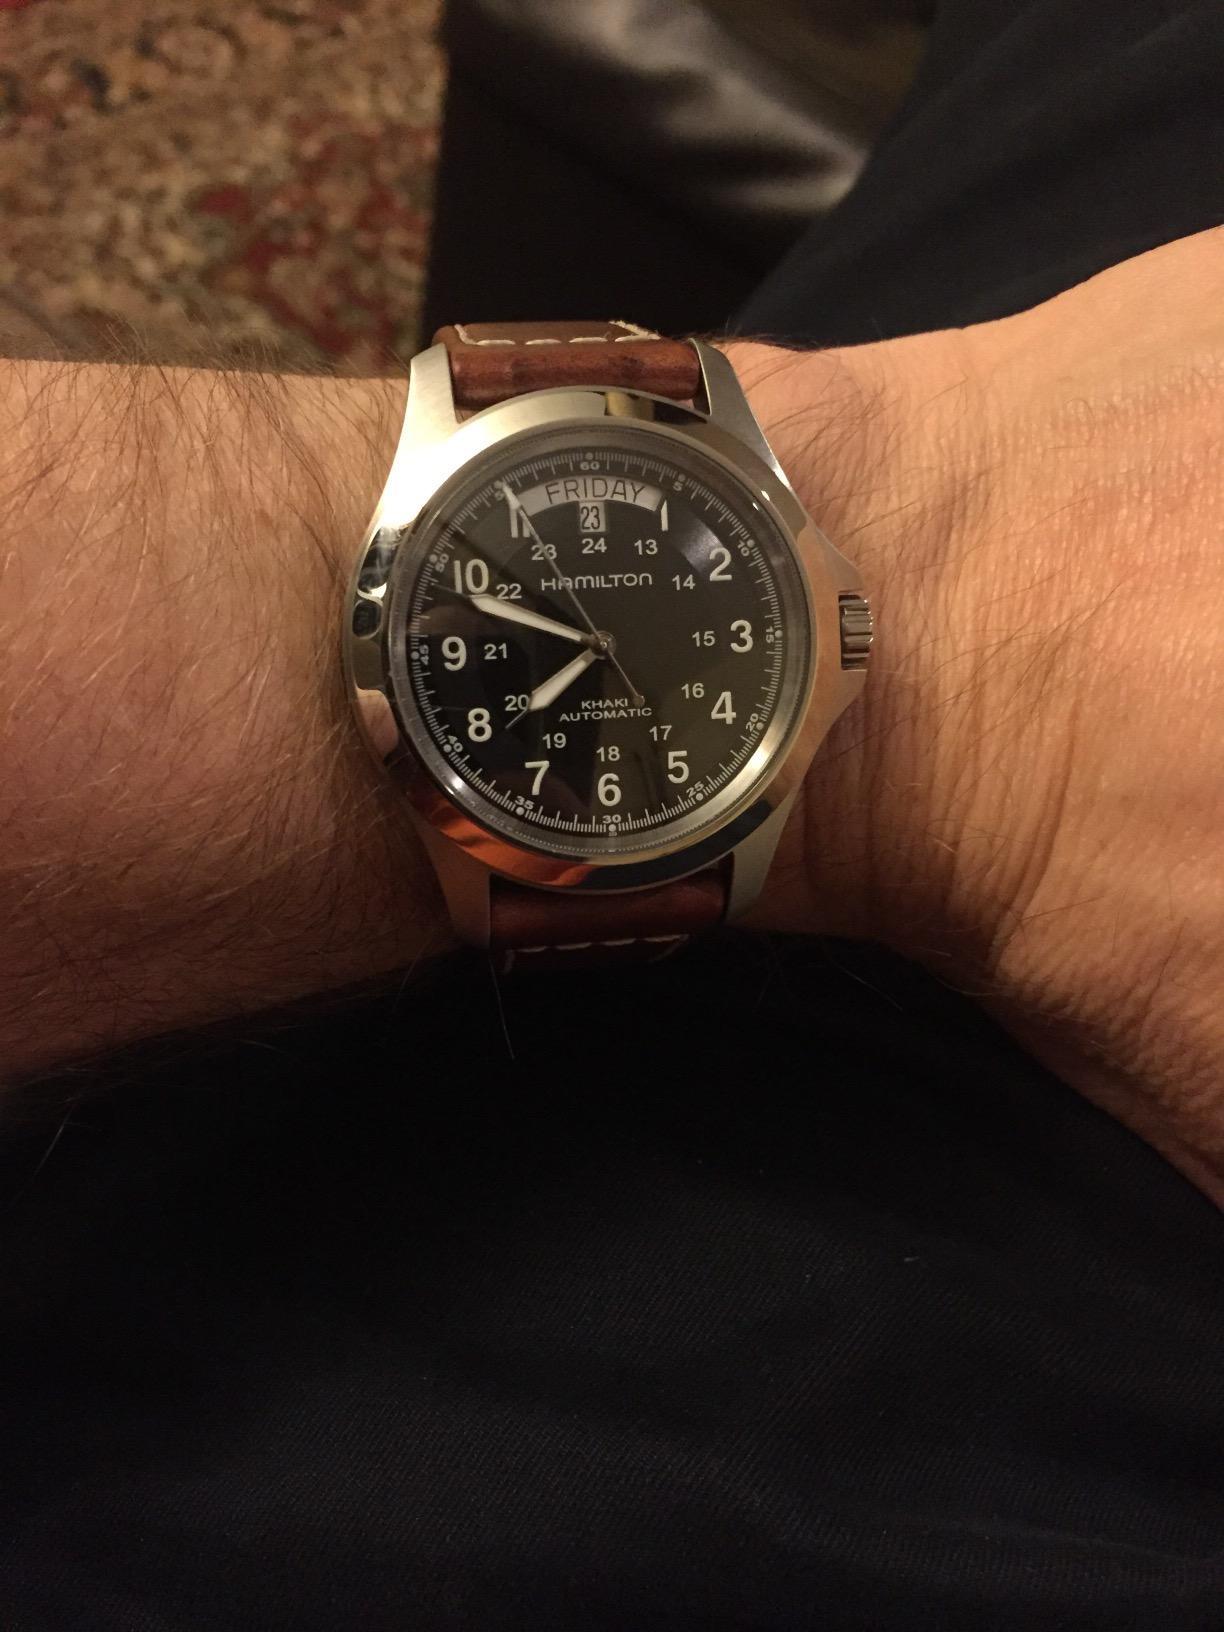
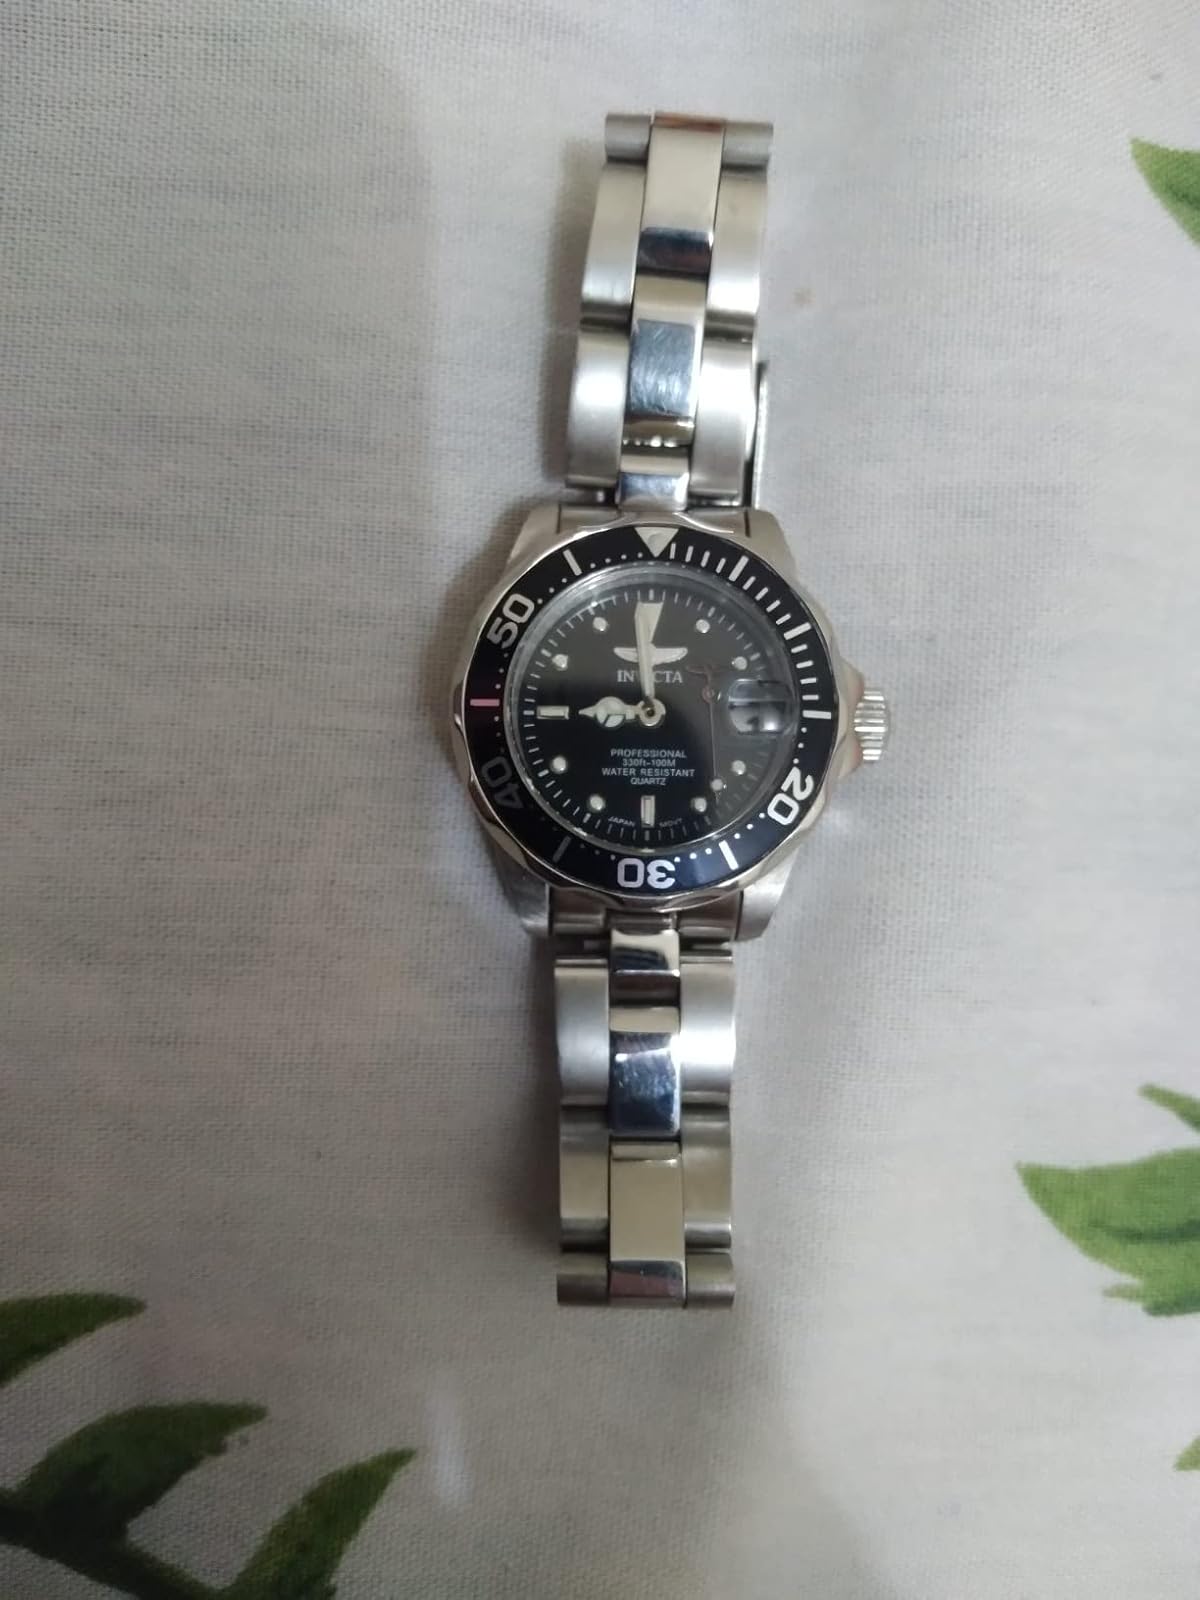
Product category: accessories_watch
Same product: no